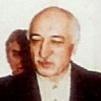
Age: 56